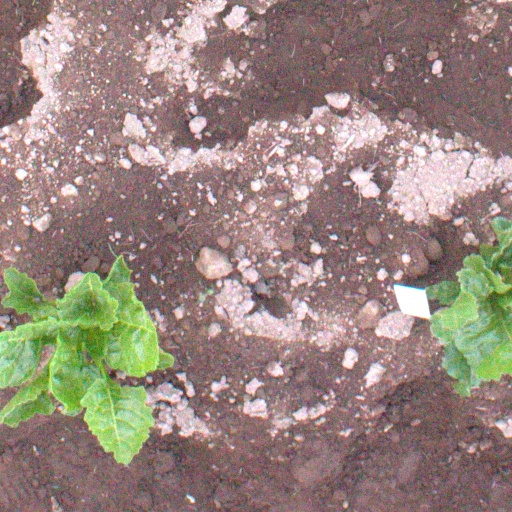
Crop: sugar beet